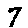
Label: 7